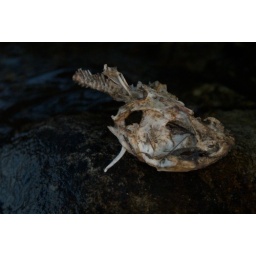
The skeleton of a catfish resting upon a wet stone on the beach of Goat Island, in Webster Lake, Webster, Massachusetts.